Julia Stiles

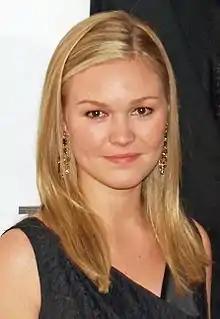
Stiles in 2007

Julia O'Hara Stiles (born March 28, 1981) is an American actress. Stiles began acting at the age of 11 as part of New York's La MaMa Experimental Theatre Club. Her film debut was a small role at age 15 in "I Love You, I Love You Not" (1996), followed by a lead role in "Wicked" (1998) for which she received the Karlovy Vary Film Festival Award for Best Actress. Stiles co-starred in the made-for-TV miniseries "The '60s" (1999) as a teenage daughter in a middle class American family from Chicago. She rose to prominence with leading roles in teen films such as "10 Things I Hate About You" (1999), "Down to You" (2000), and "Save the Last Dance" (2001). Her accolades include a Teen Choice Award and two MTV Movie Awards, as well as nominations for a Golden Globe Award, and Primetime Emmy Award.